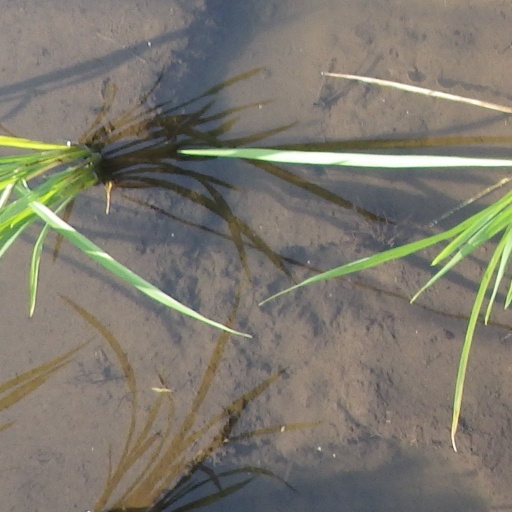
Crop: rice